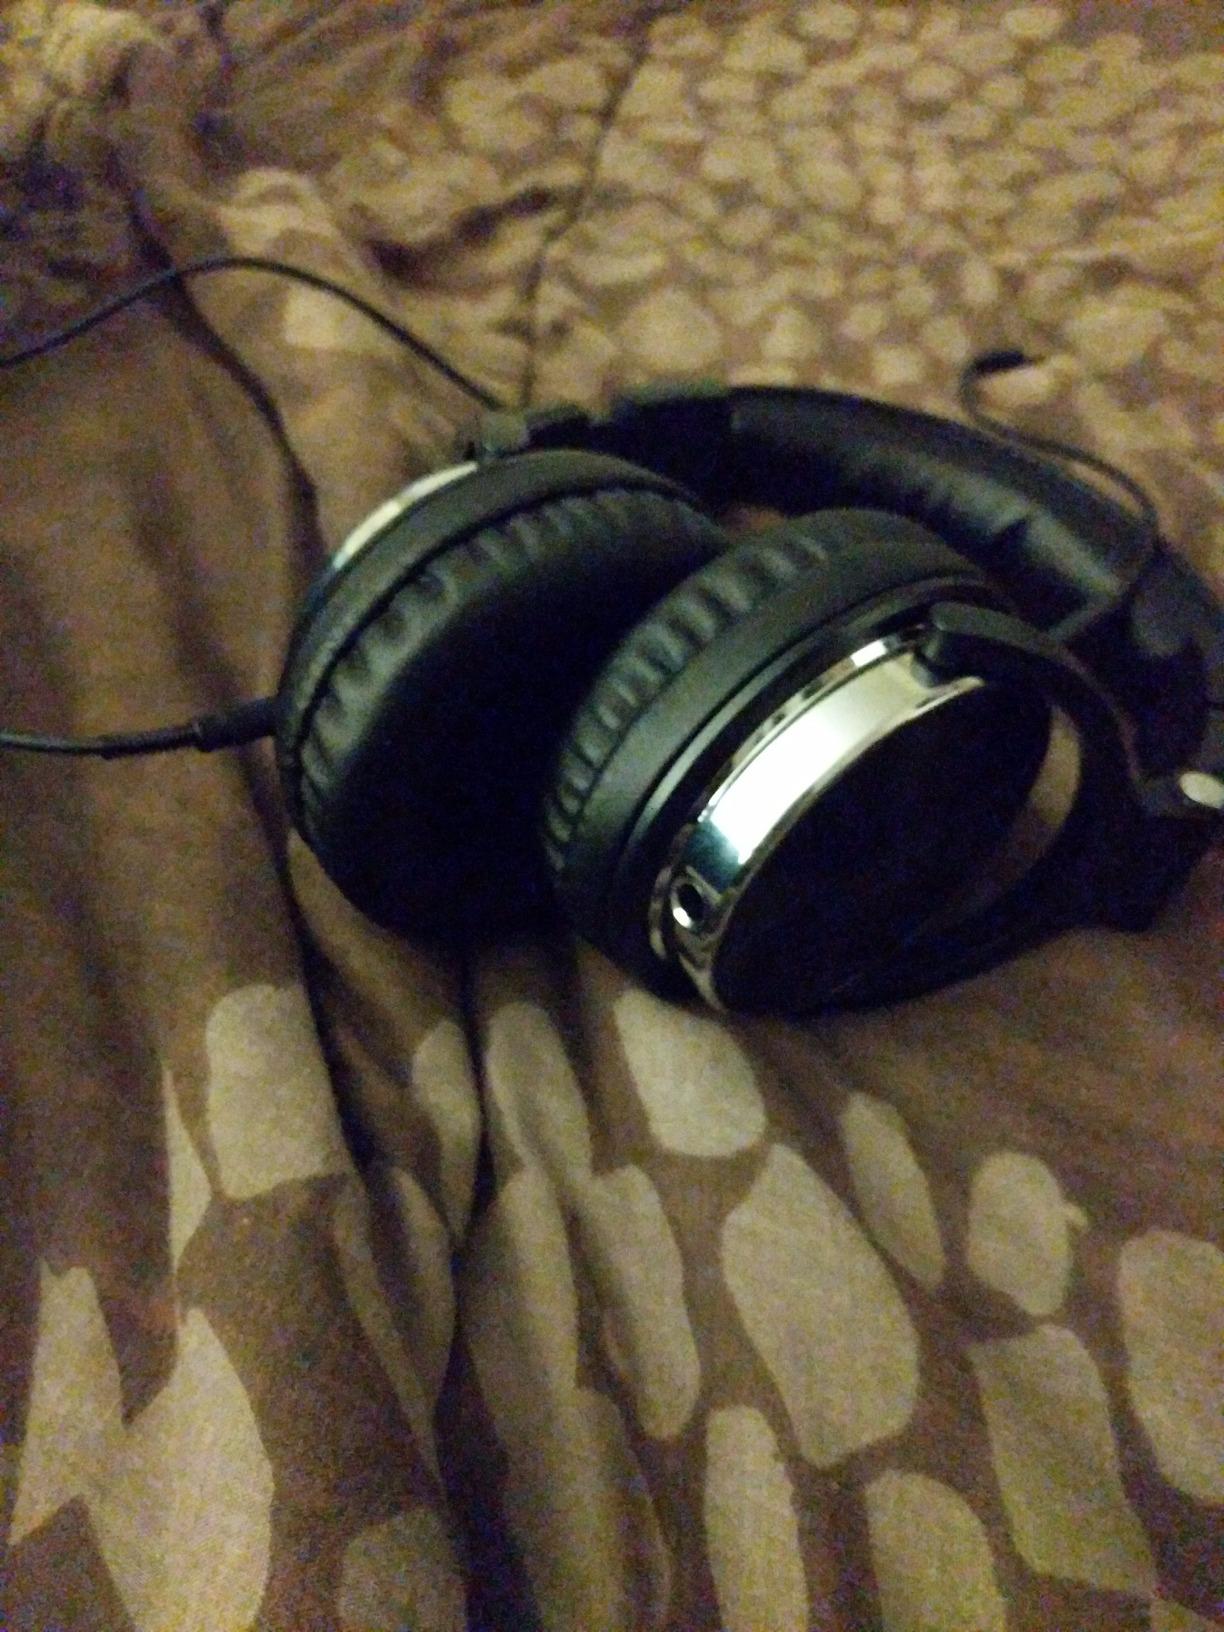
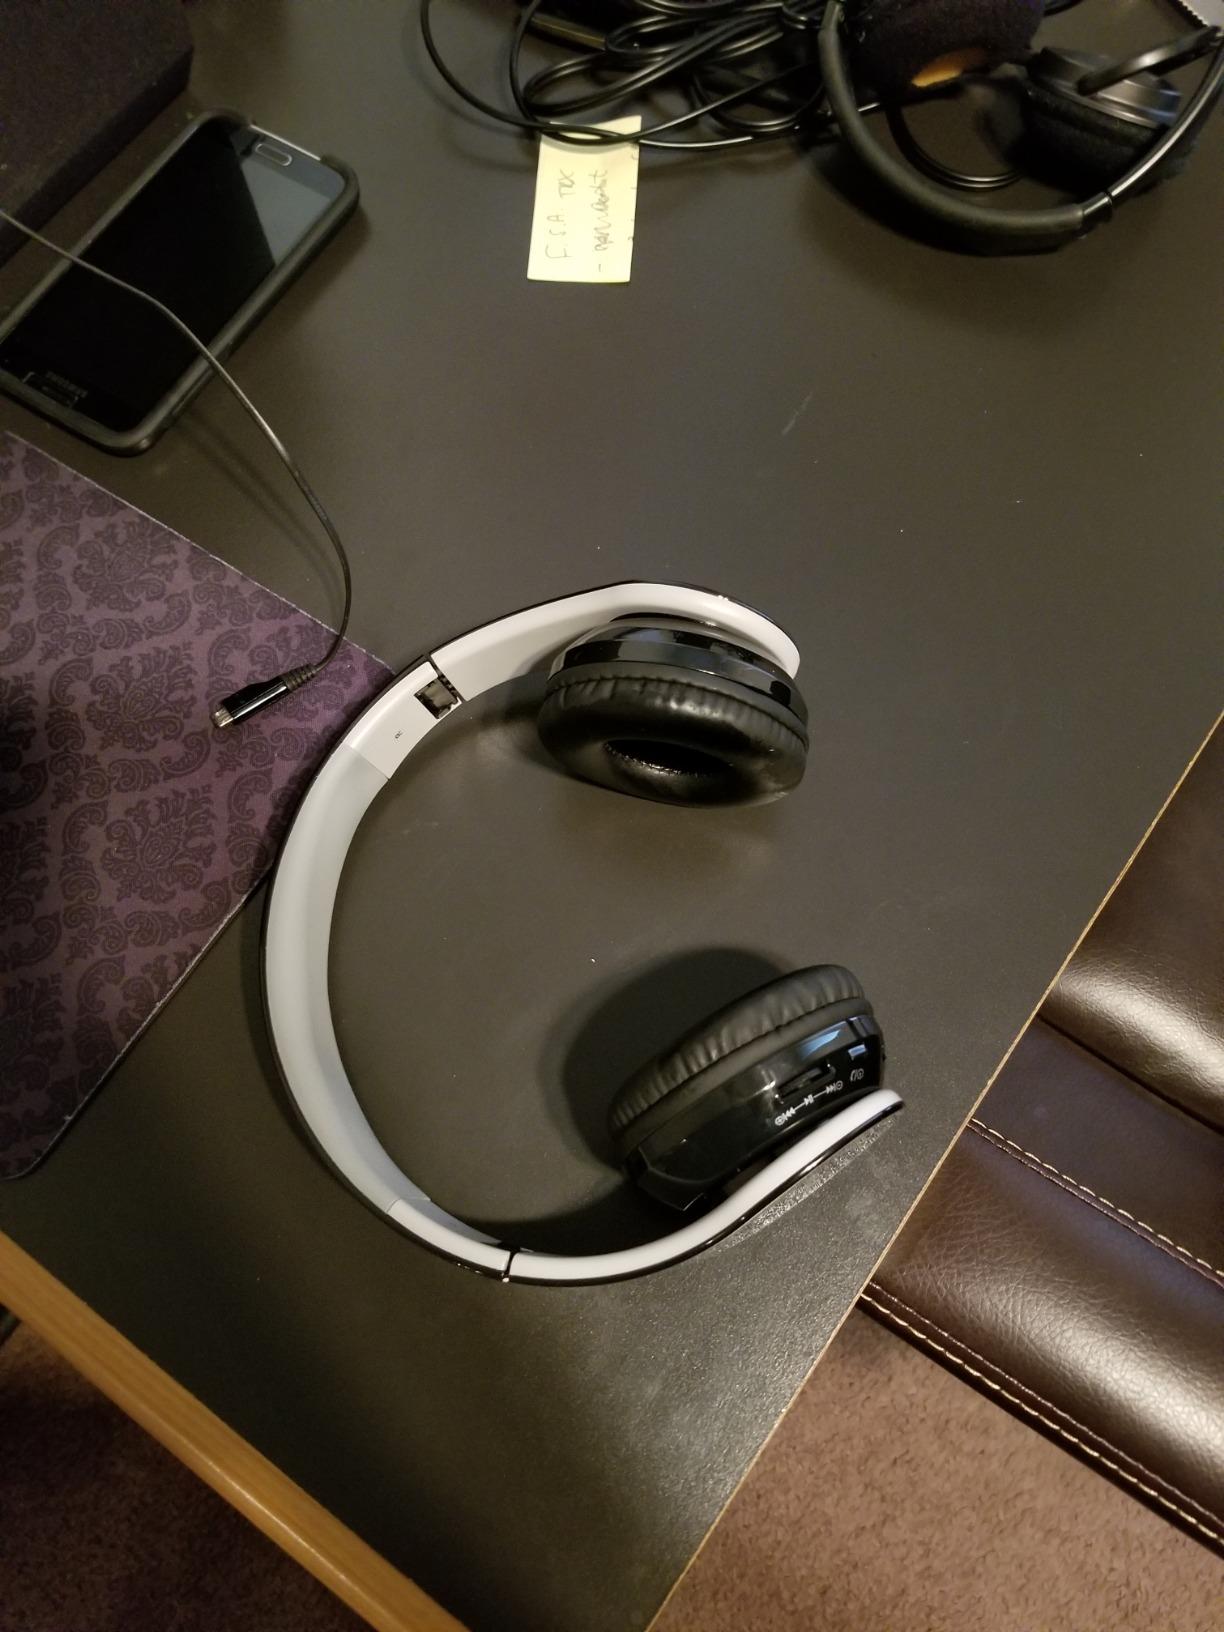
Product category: headphones
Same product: no